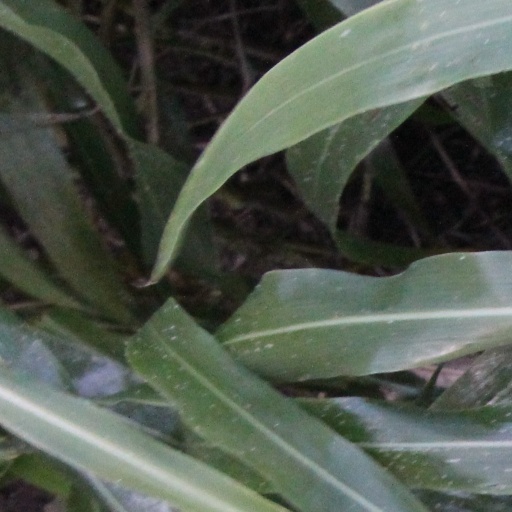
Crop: sorghum